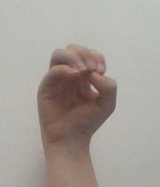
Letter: ha